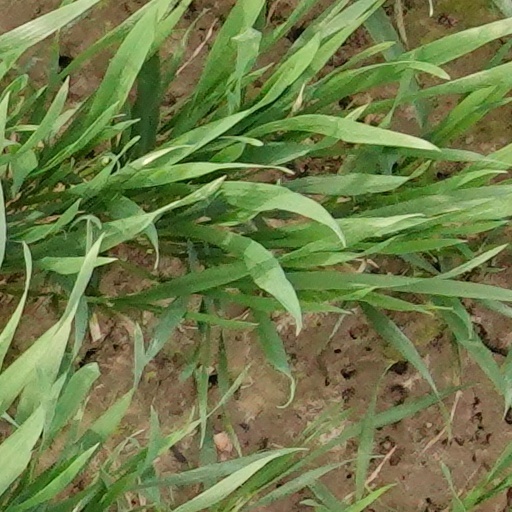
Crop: wheat